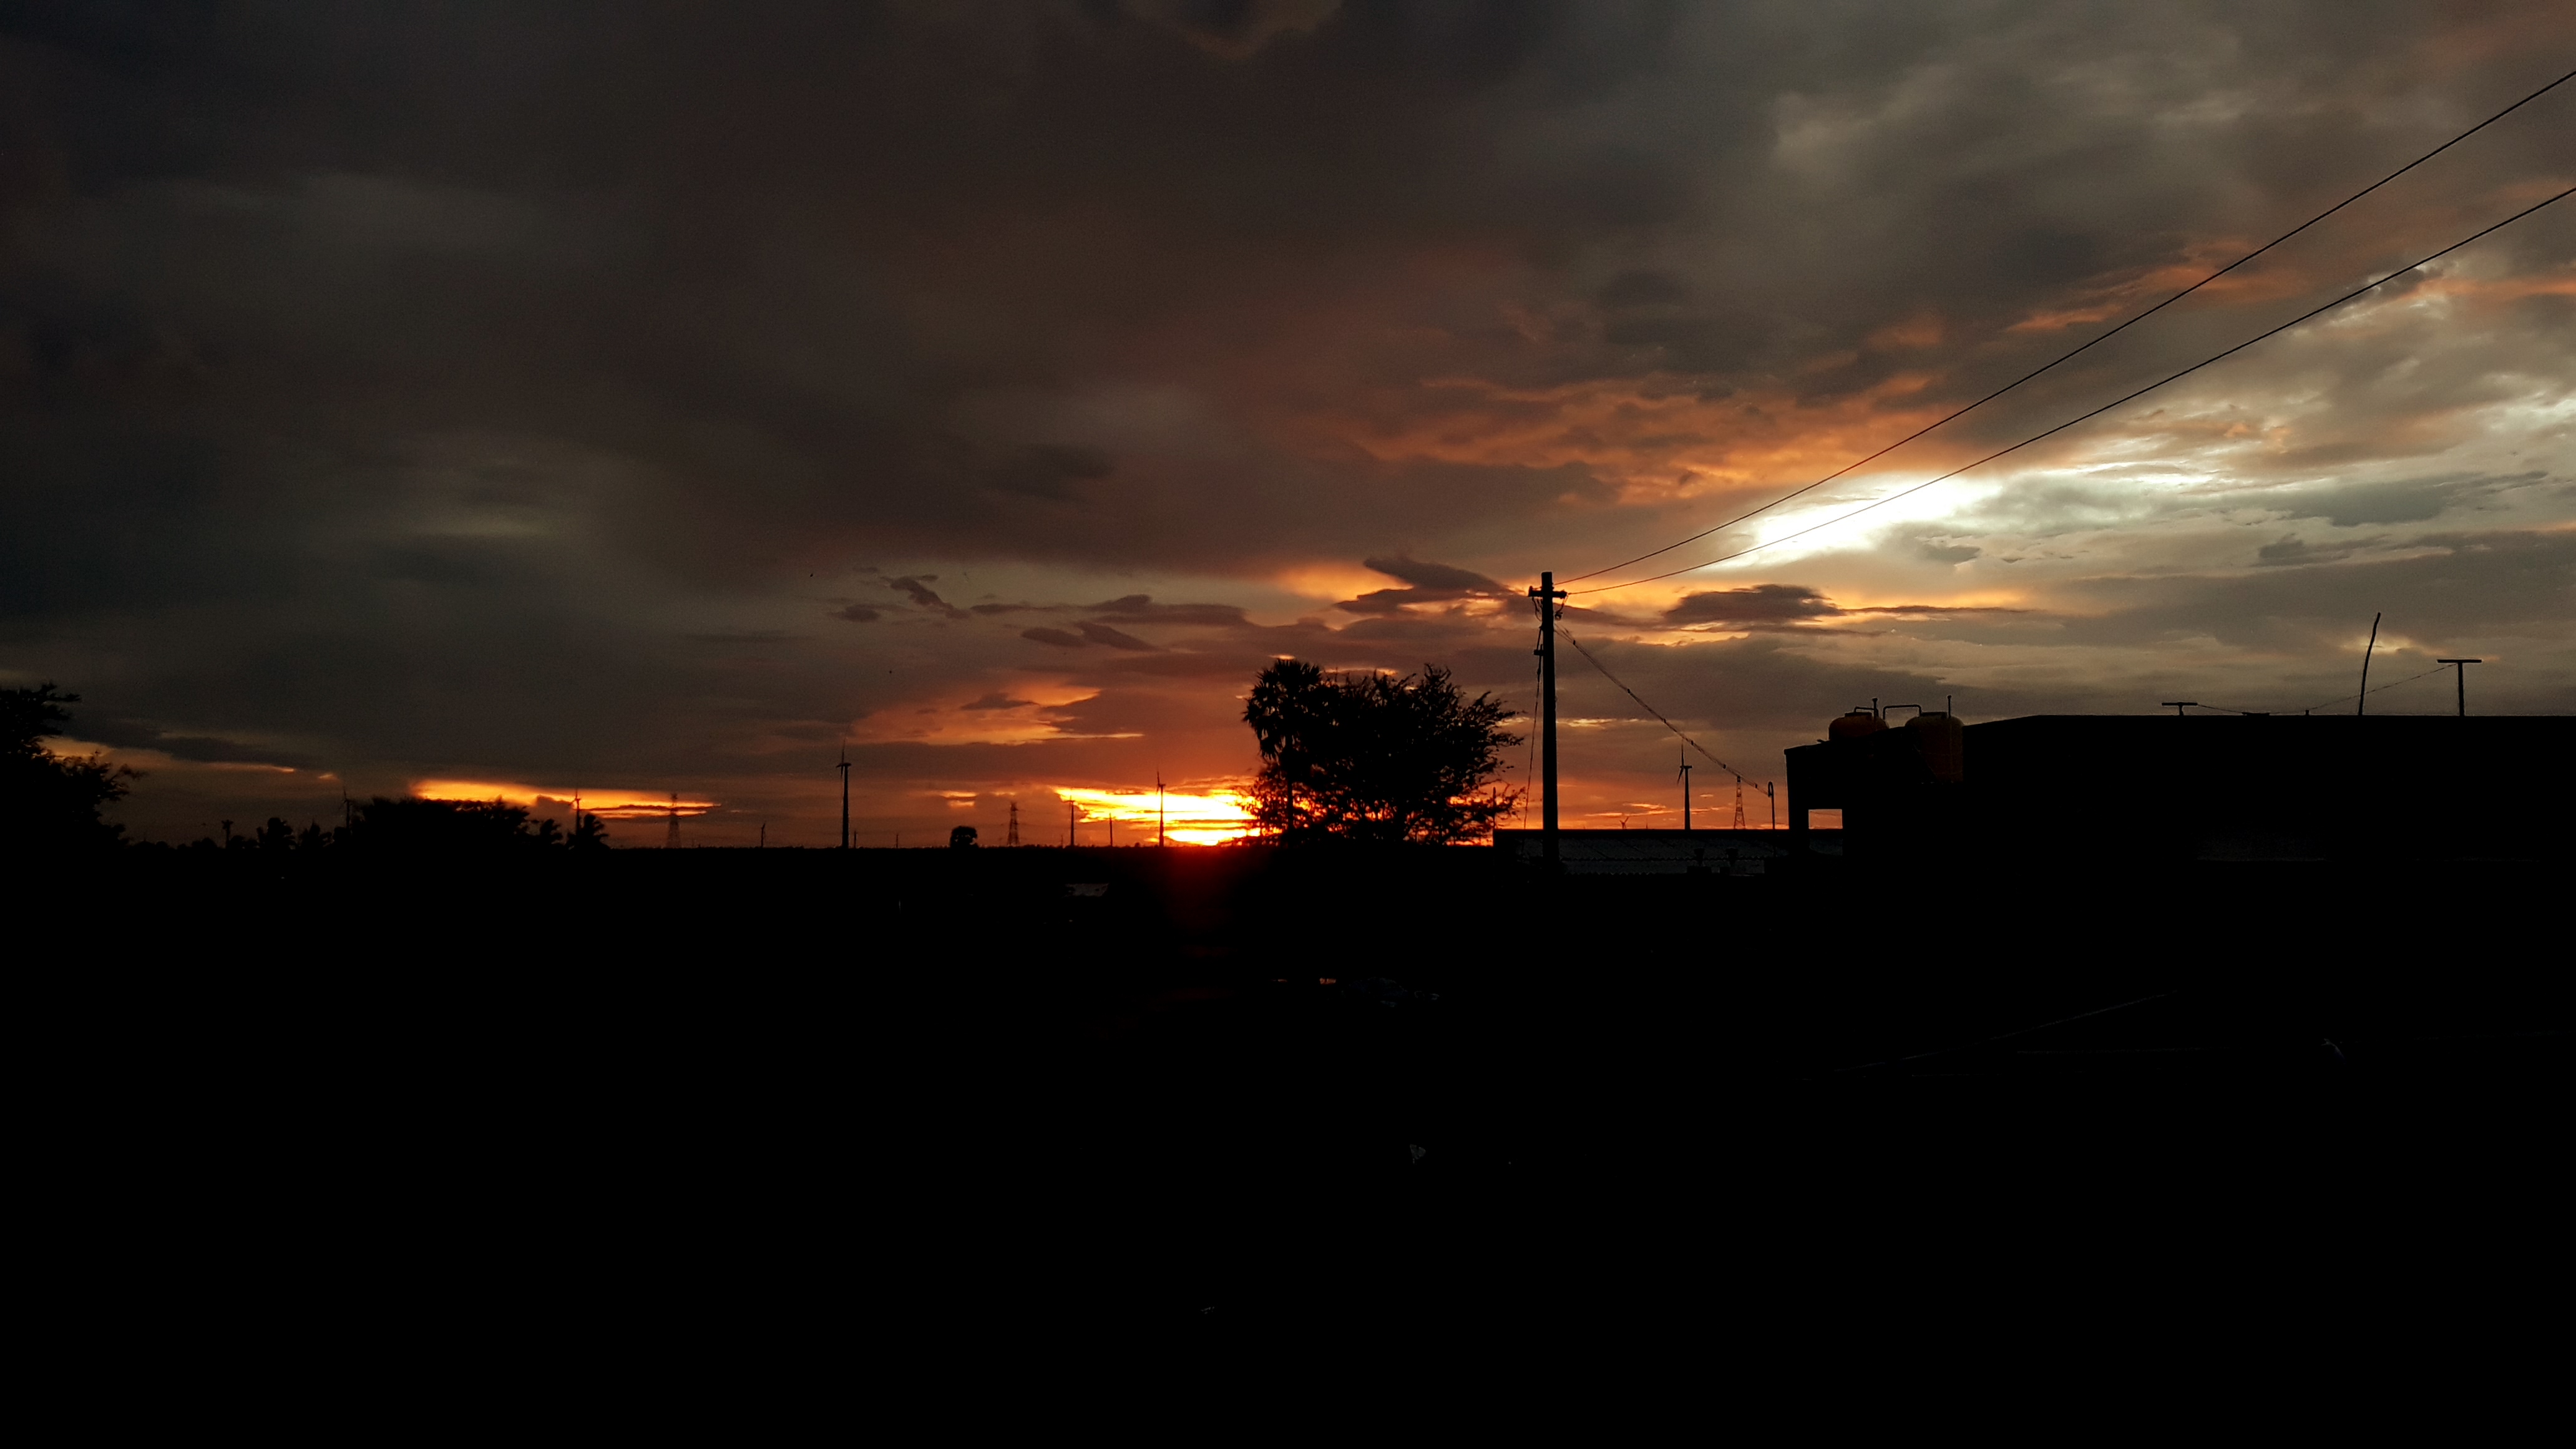
natural, cloud, sky, atmosphere, afterglow, dusk, red sky at morning, sunset, atmospheric phenomenon, natural landscape, sunrise, electricity, cumulus, landscape, heat, astronomical object, tree, Tints and shades, sun, horizon, calm, street light, asphalt, road surface, road, dawn, darkness, meteorological phenomenon, backlighting, evening, reflection, public utility, grass, city, silhouette, overhead power line, ocean, night, highway